Donald Dewar

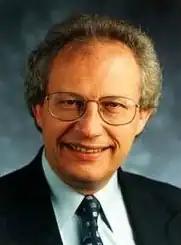
Dewar was succeeded as first minister by his Minister for Enterprise and Lifelong Learning, Henry McLeish on 27 October 2000 following Dewar's death

Dewar decided to re–organise most of the former portfolios of the preceding Scottish Office, the department of the UK Government responsible for Scotland prior to the establishment of the Scottish Executive and Scottish Parliament. The only exception to this was the creation of a new ministerial post for justice and the introduction of new ministerial posts for children and education, social inclusion, local government and housing, a minister to be responsible for rural affairs and the first Scottish finance minister who would be directly responsible for the budget of the Scottish Parliament.